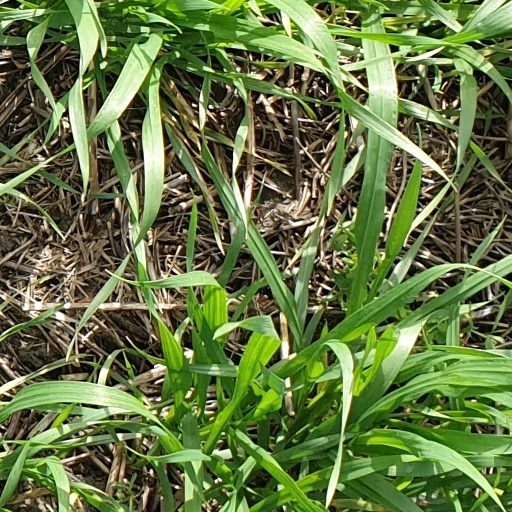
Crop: wheat